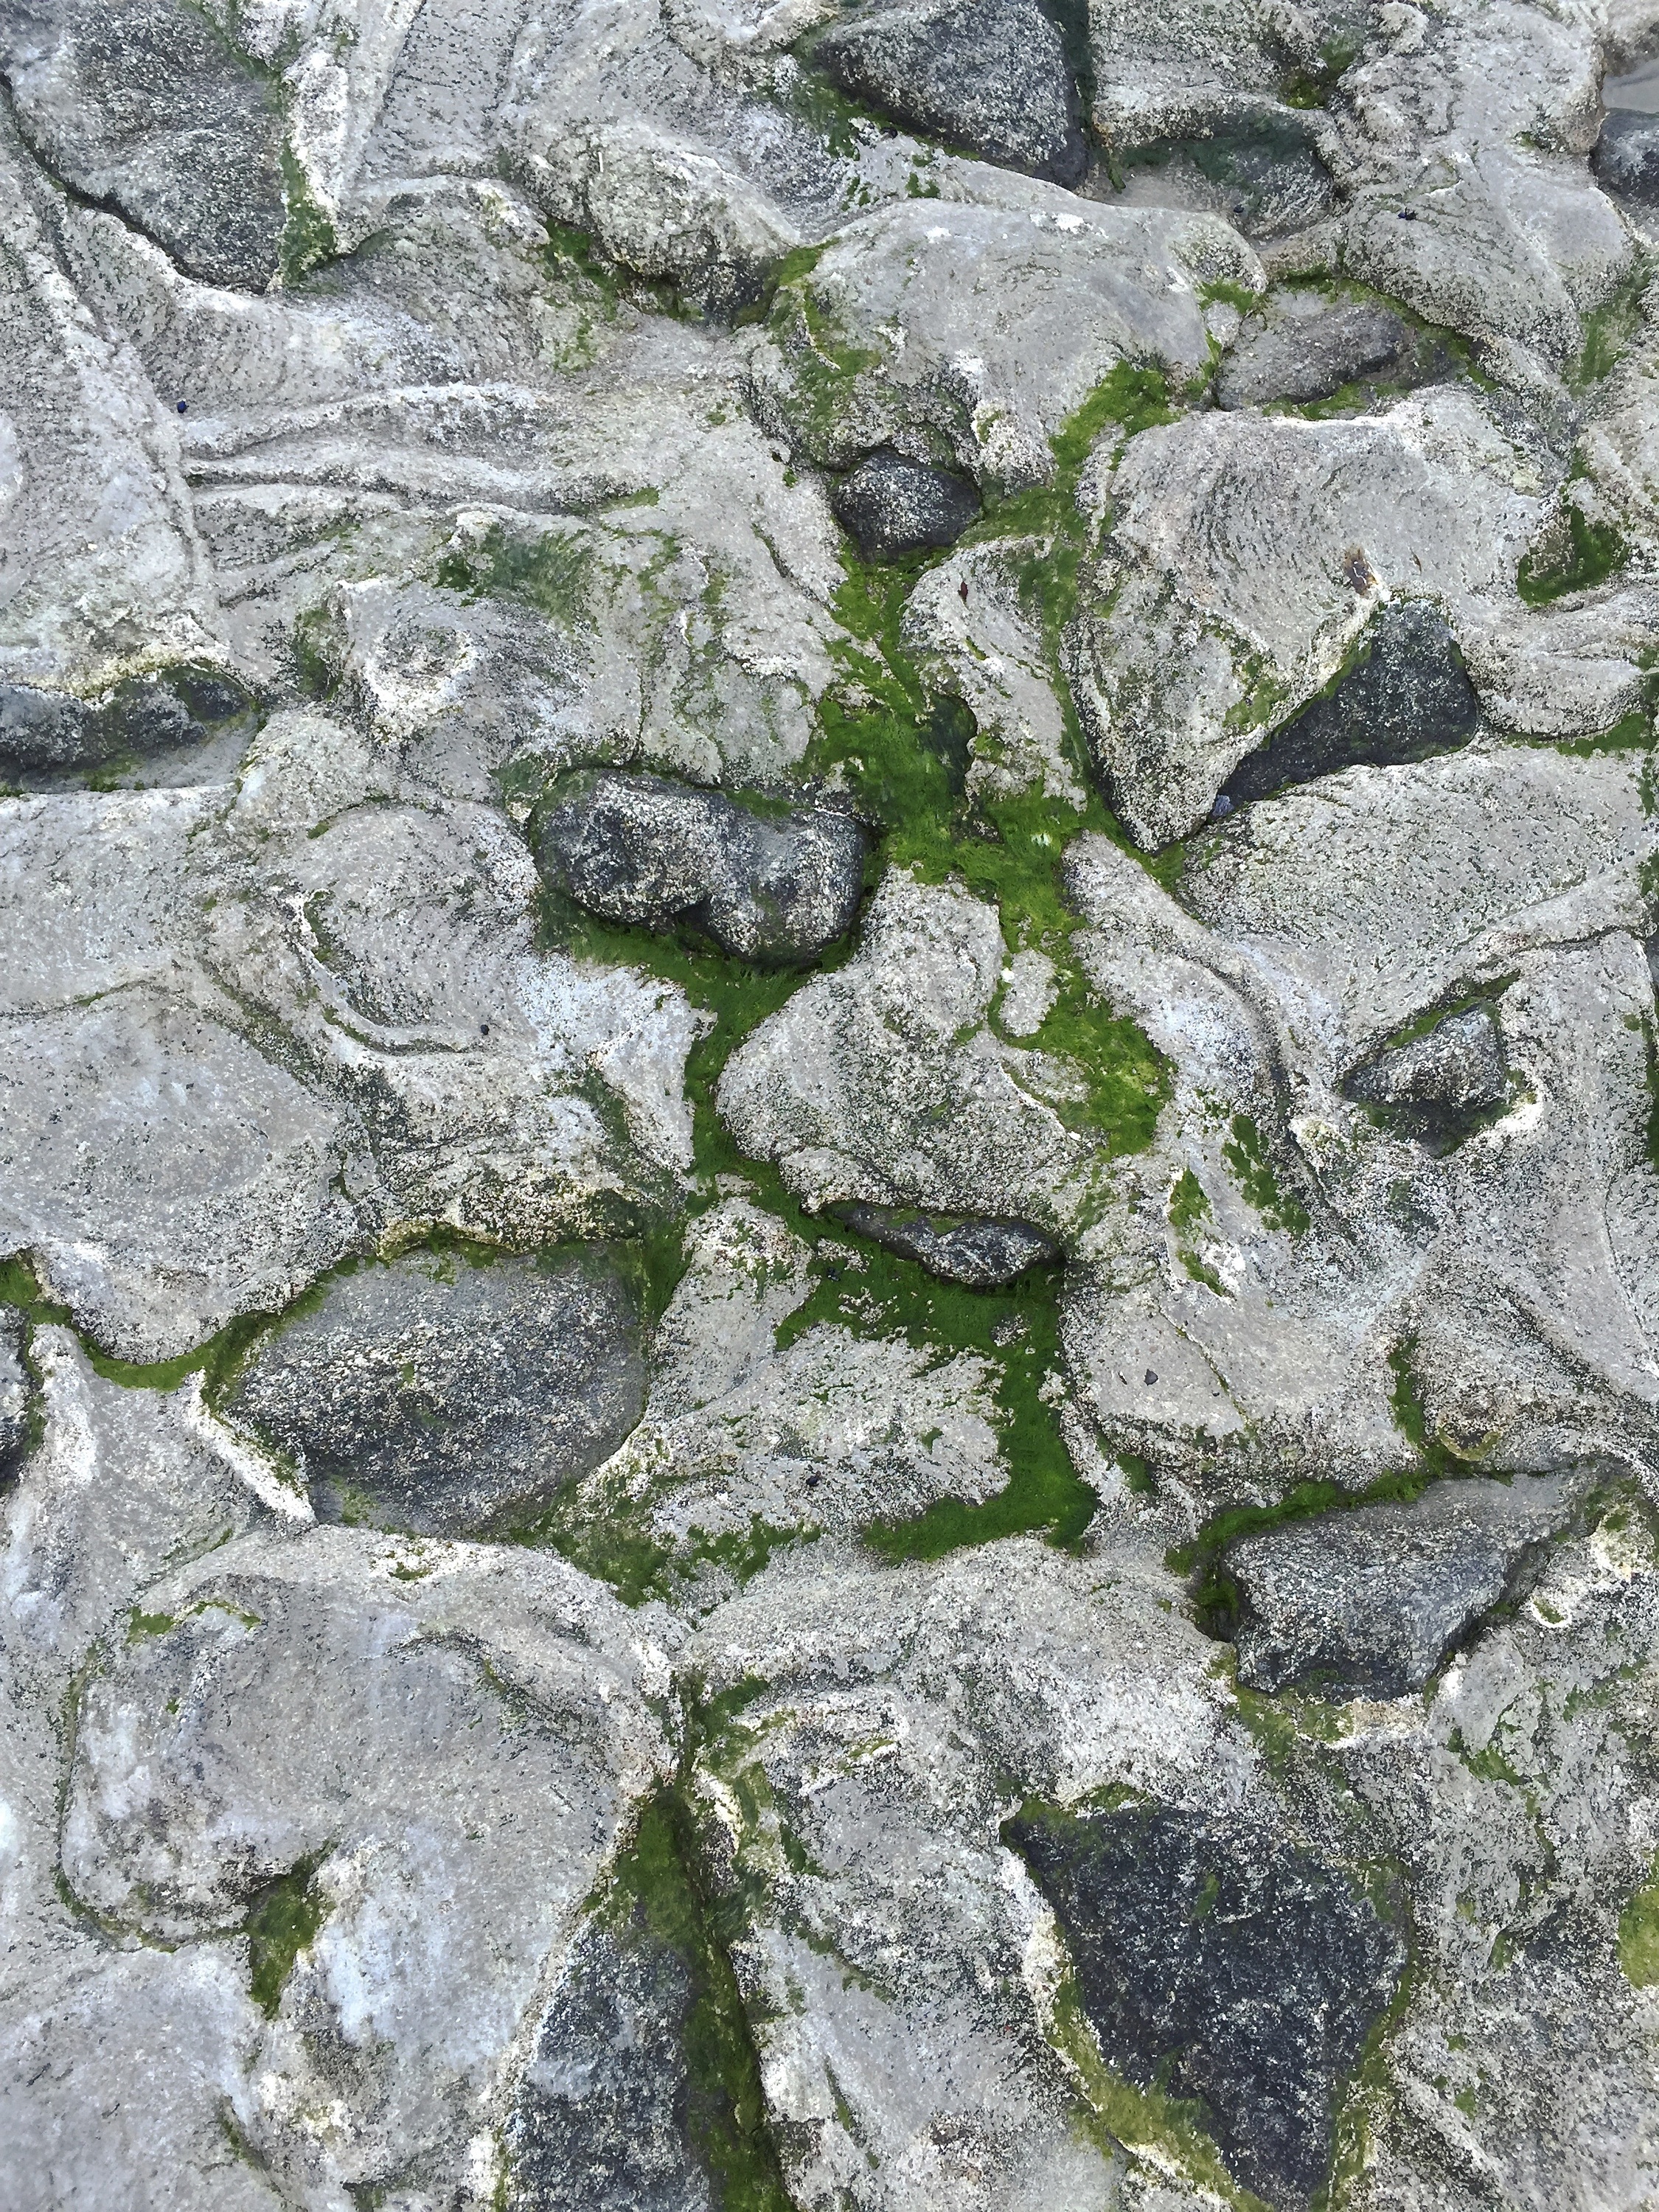
sea, coast, rock, flower, wall, overgrown, seaweed, soil, stone wall, terrain, material, stones, rubble, geology, outcrop, boulder, mole, breakwater, north sea, bedrock, fouling, groynes, shore protection, road surface, baltrum